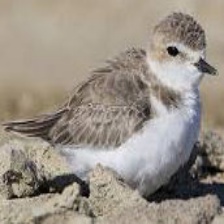
Species: SNOWY PLOVER
Scientific name: CHARADRIUS NIVOSUS